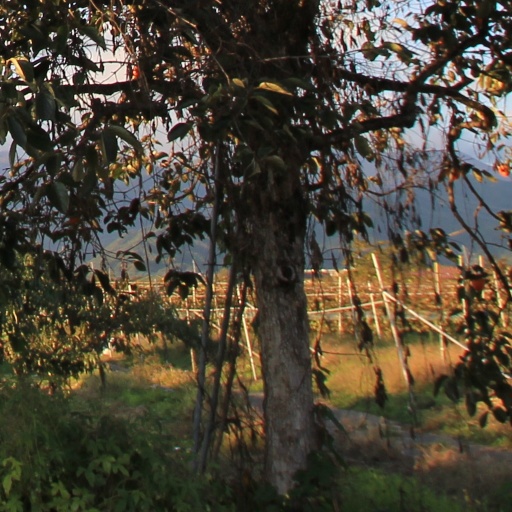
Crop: grape